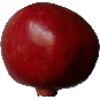
Label: pomegranate